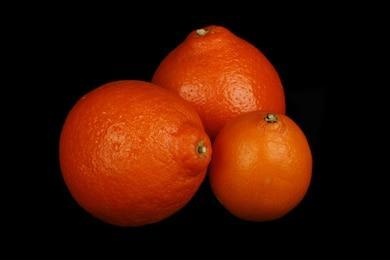
Label: mandarine